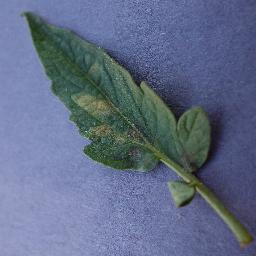
Label: Tomato___Leaf_Mold